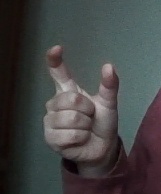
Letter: nun